Třebíč

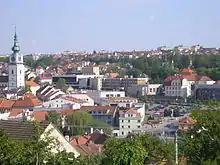
Komenského Square and a municipal tower

The first written mention of Třebíč is from 1101, when a Benedictine monastery was established here. In 1277, Třebíč was first referred to as a town. In 1335, Třebíč obtained town rights at the level of the rights of royal towns. Třebíč had the right to build town fortifications and ceased to be subject unconditionally to the monastery. The Jewish population was first documented in 1338.